Question: Please indicate a possible affordance area of the chair that can be used for sitting
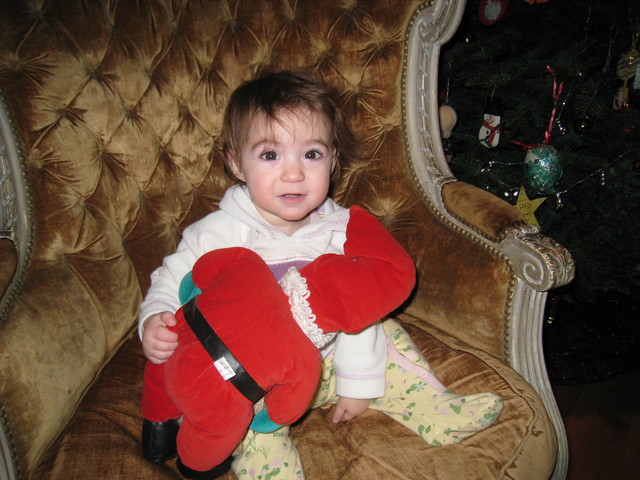
Answer: [31, 296, 536, 480]